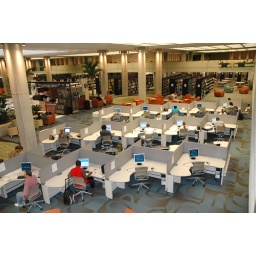
View of the Library, showing computer workstations, Starbucks kiosk (upper left) and book stacks in upper right background.